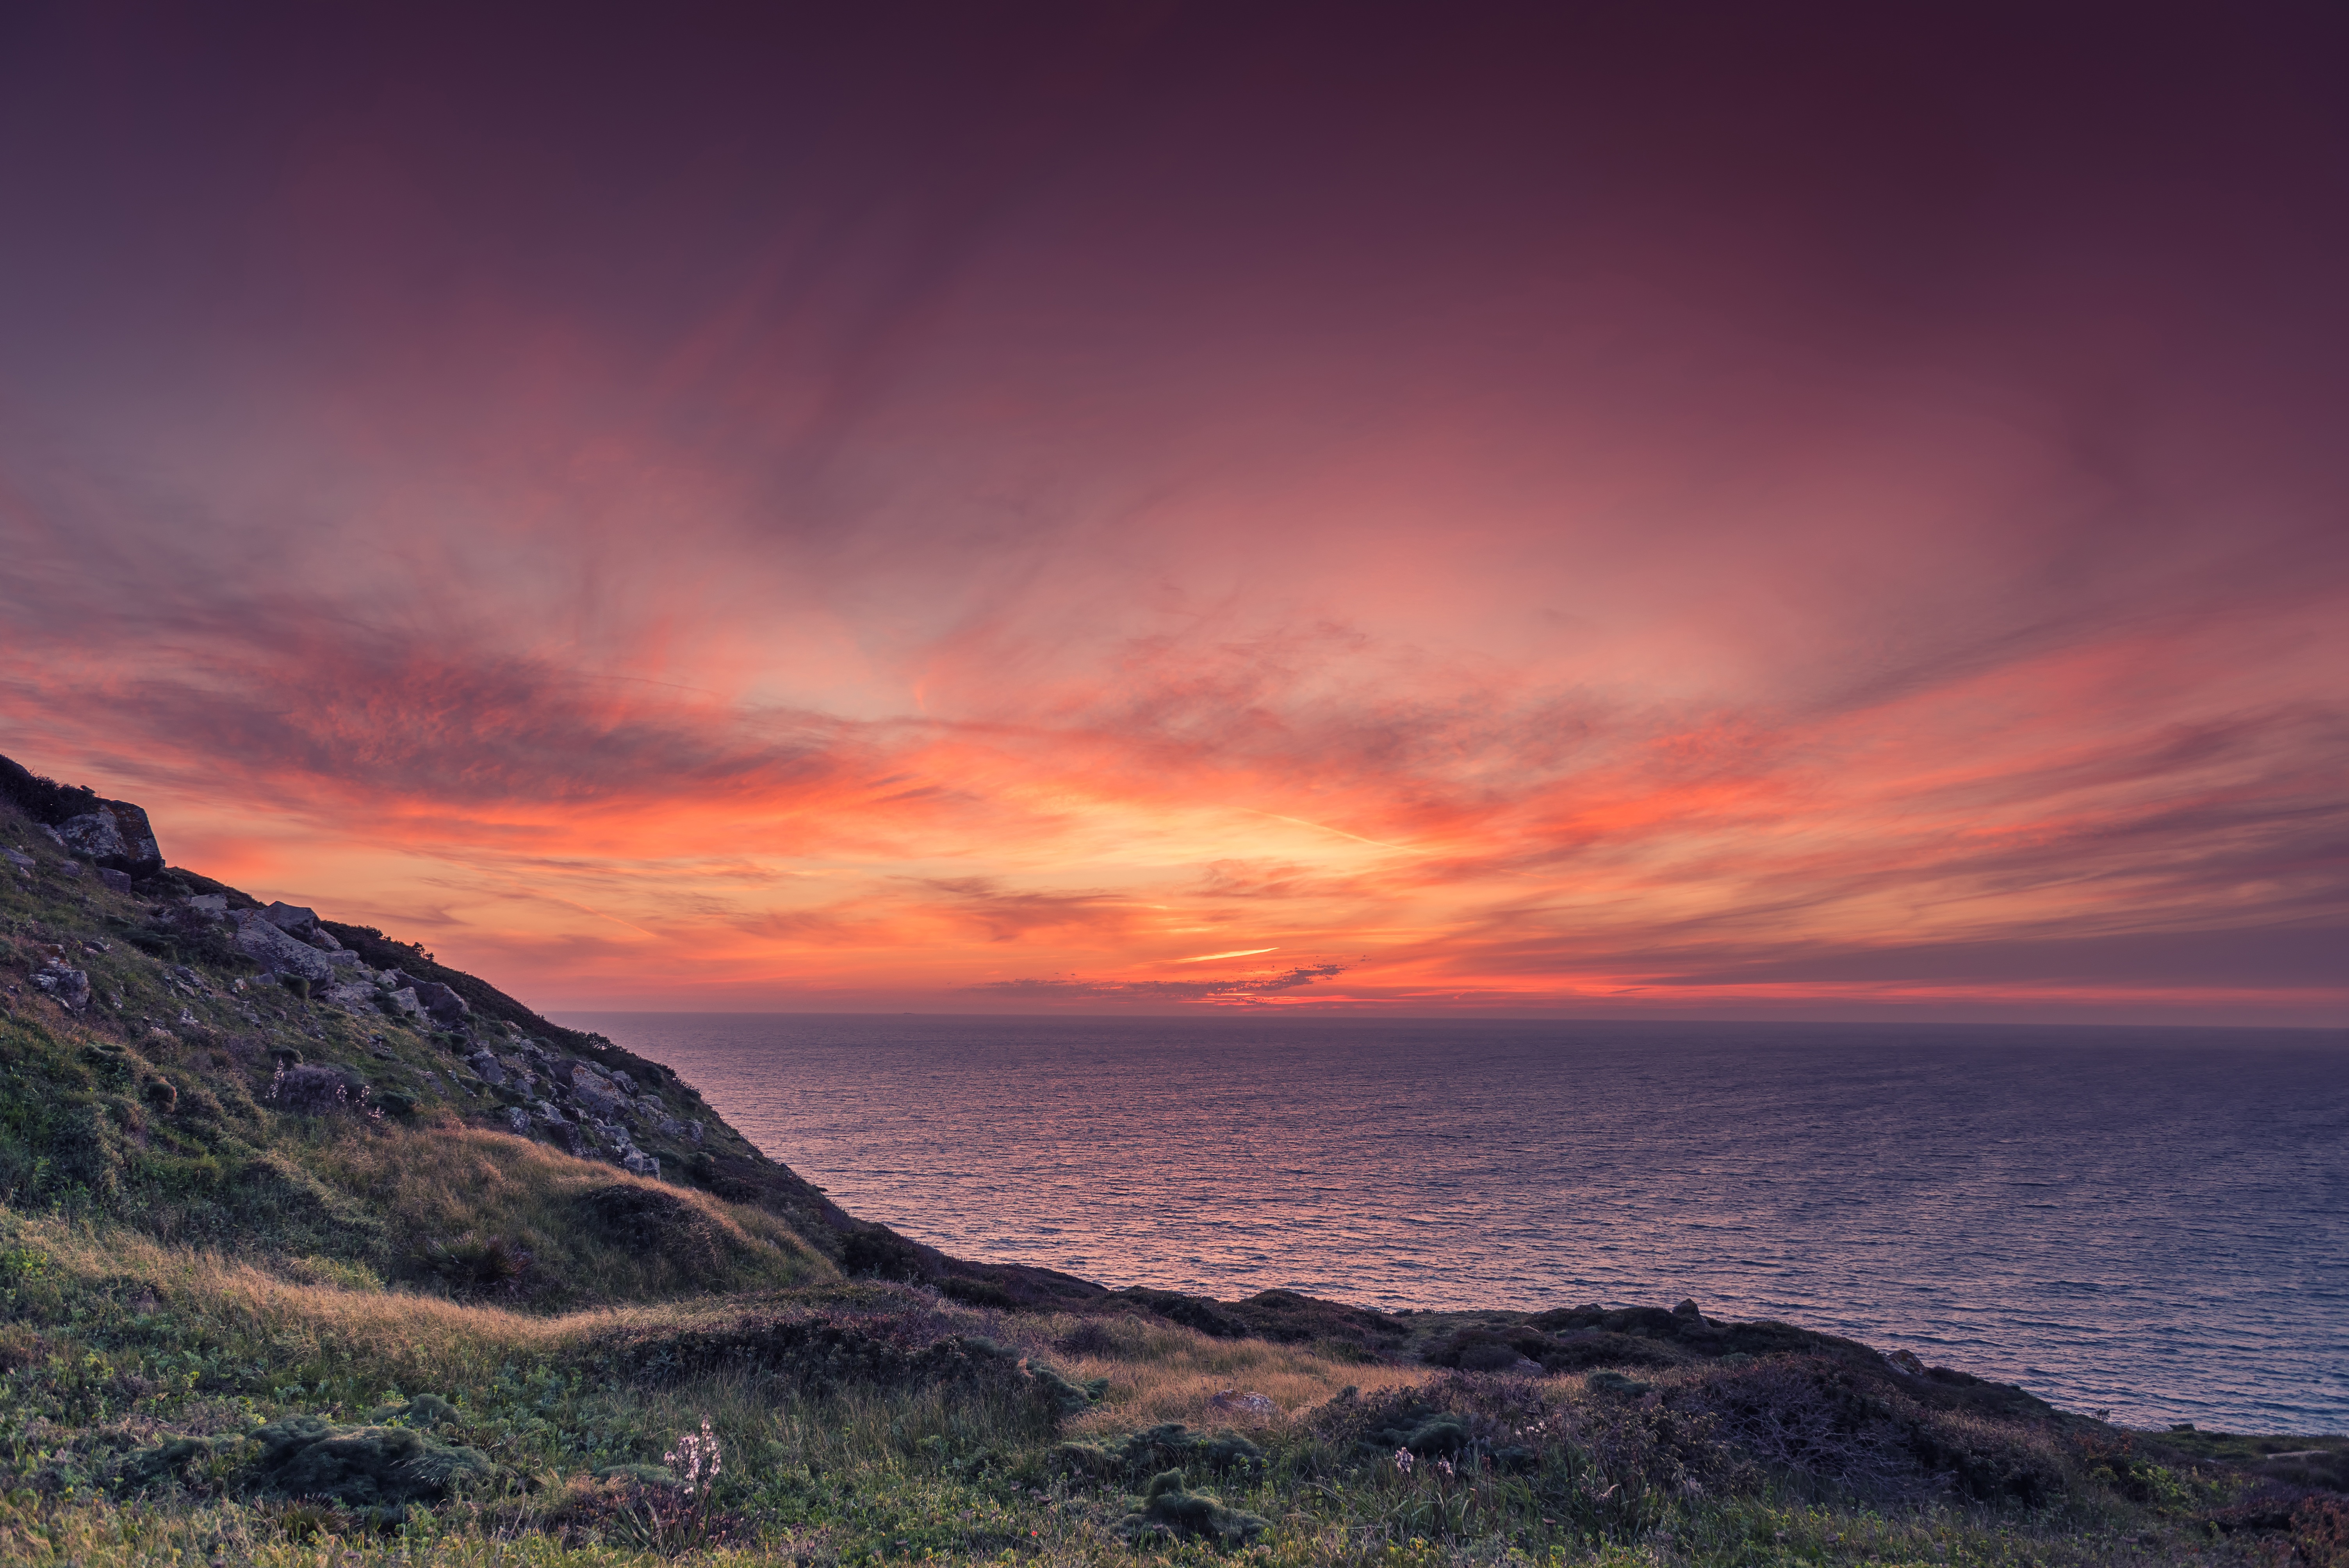
sky, horizon, sea, cloud, coast, dawn, sunrise, sunset, afterglow, ocean, morning, dusk, evening, hill, loch, mountain